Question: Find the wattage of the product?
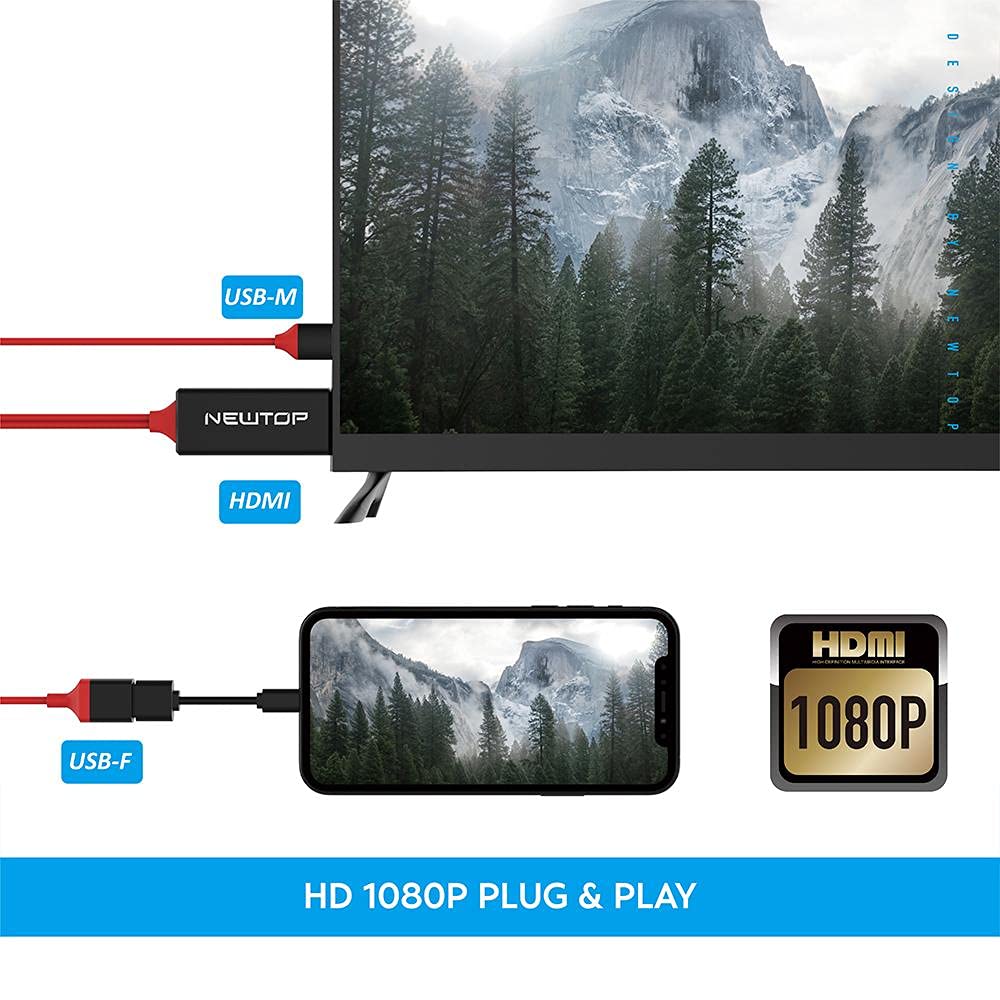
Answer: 1080.0 horsepower